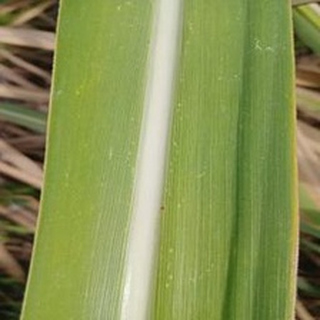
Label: healthy_sugarcane